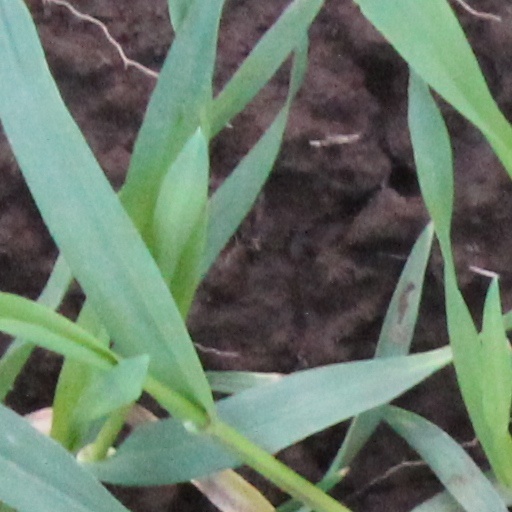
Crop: wheat